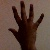
The image shows a hand gesture representing the number 5 in Indian Sign Language.